Carter Cruise

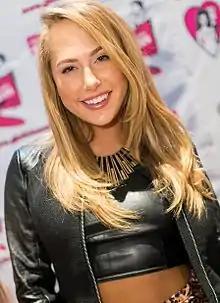
Cruise in 2015

Carter Cruise is an American DJ, record producer, podcaster and former pornographic film actress.